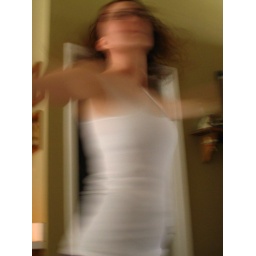
i still dance, only it's usually in the kitchen while im waiting for water to boil....